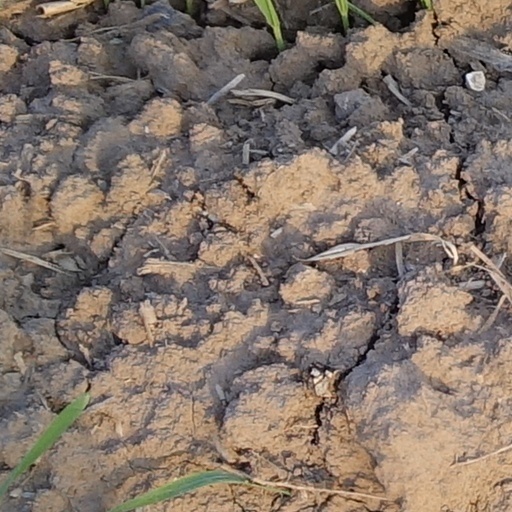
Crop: wheat